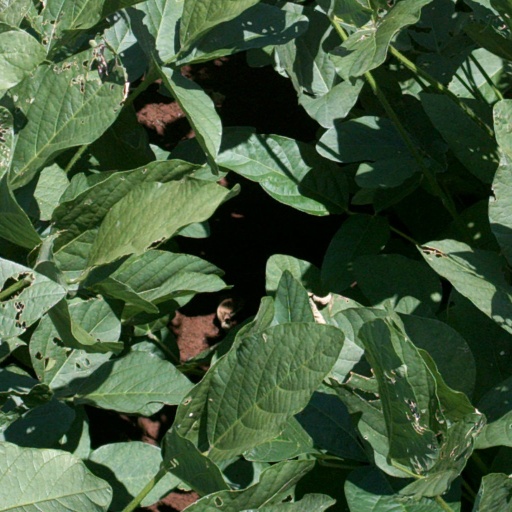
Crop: soybean